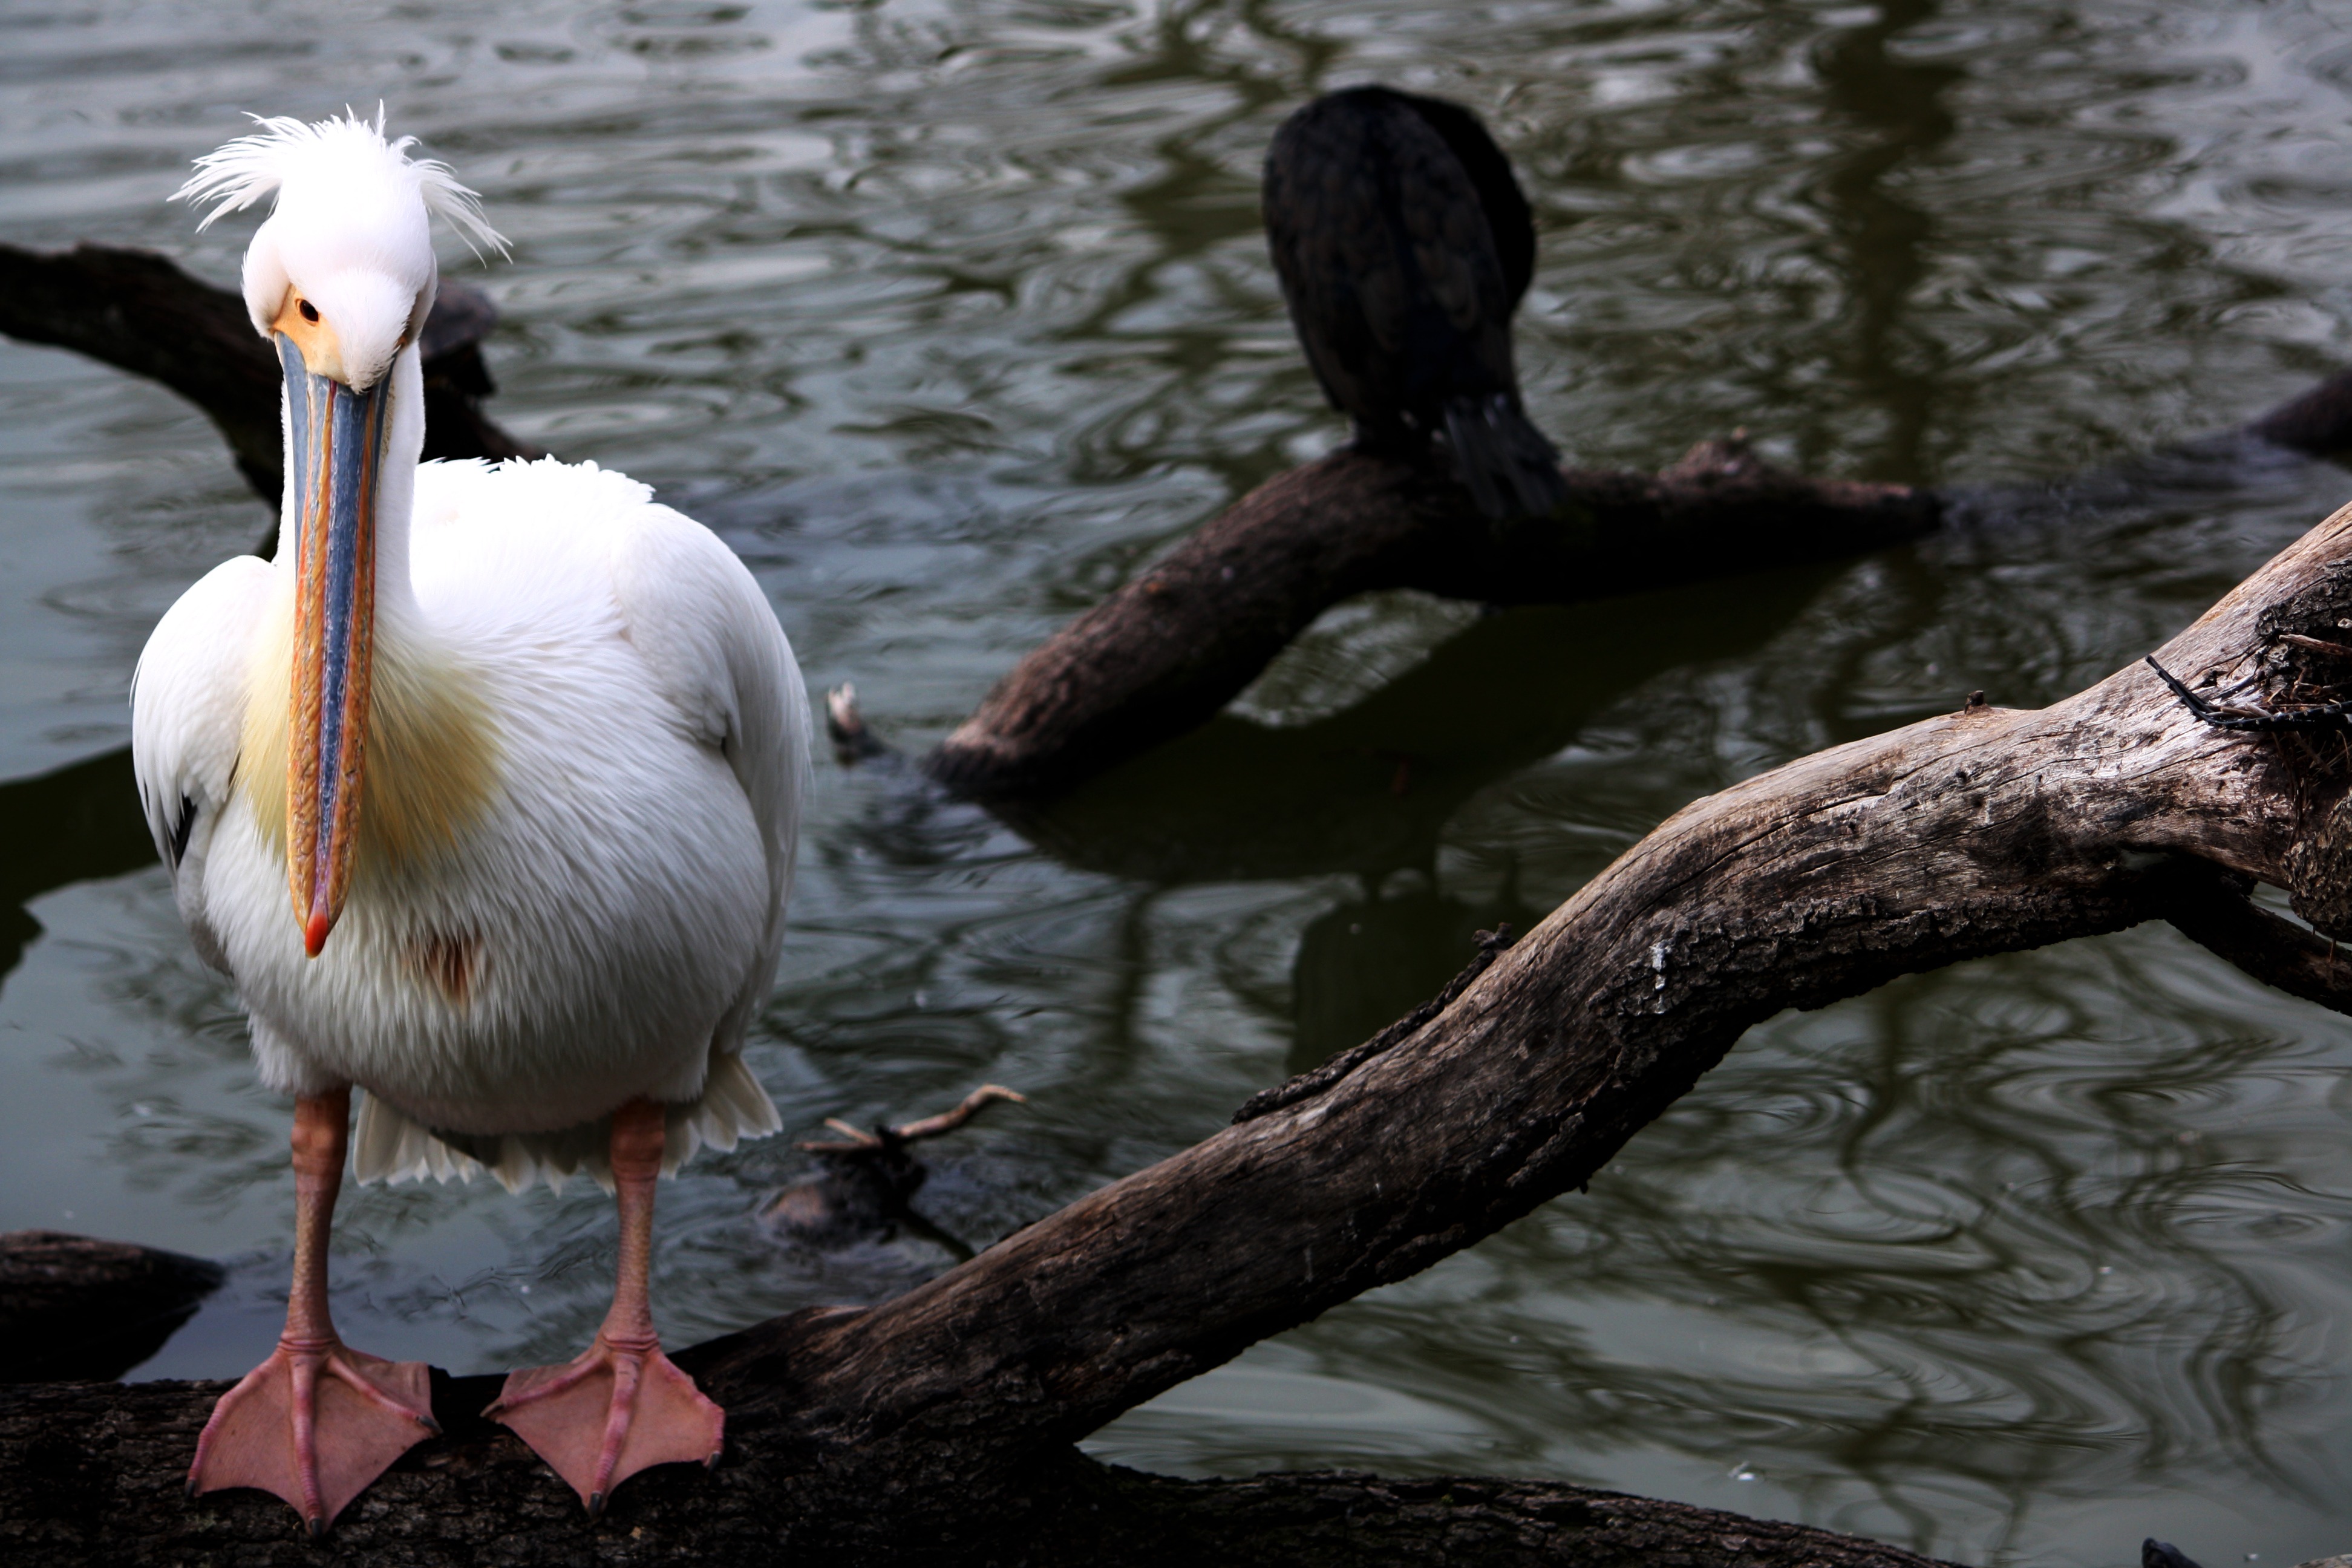
water, bird, white, animal, pelican, wildlife, zoo, beak, fauna, vertebrate, pelicans, pouch